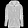
Label: Pullover